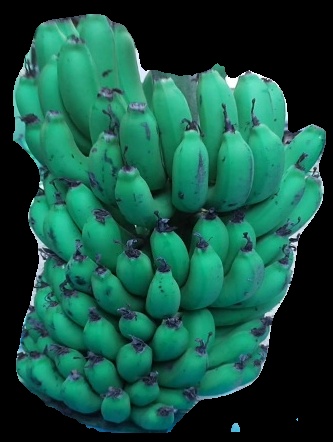
Variety: pachbale
Grade: grade2